Egycon

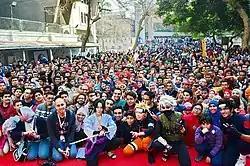
Cosplayers gathered in The GrEEK Campus for Egycon 2015.

Egycon (stylized as EGYCON or EGYcon) is a speculative fiction convention held annually in Cairo, Egypt. Starting in 2013 with a series of mini meet-ups, the first large scale Egycon happened in 2014. Though starting as an anime-only convention, Egycon's scope quickly expanded to encompass several genres of media. Egycon has had articles written about it in Daily News Egypt, Cairo Scene, Arab News, ComicsGate and IGN. Every year, The Japan Foundation participates in the event.